Spanish language in California

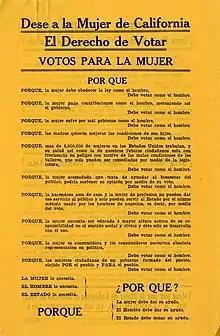
Californian women's suffrage pamphlet written by María de López (1911).

Following the U.S. Conquest of California in 1847, the rights of Spanish speakers were initially guaranteed by the American interim government of California. The first Constitution of California, written in 1849 in both English and Spanish, guaranteed the official status of Spanish alongside English in government regulations and publications. One of the first acts of the first California Legislature of 1850 was to appoint a State Translator, who would be responsible for translating all state laws, decrees, documents, and orders into Spanish.